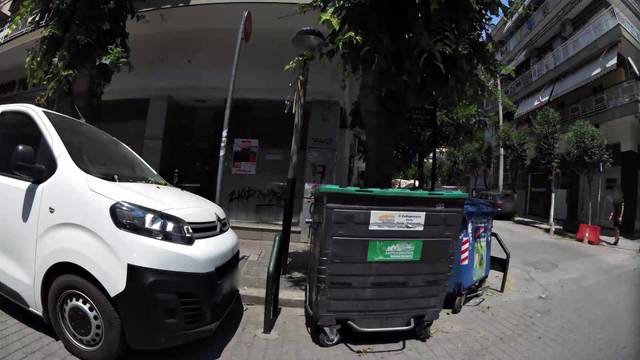
Region: Greece
Coordinates: 40.652, 22.925